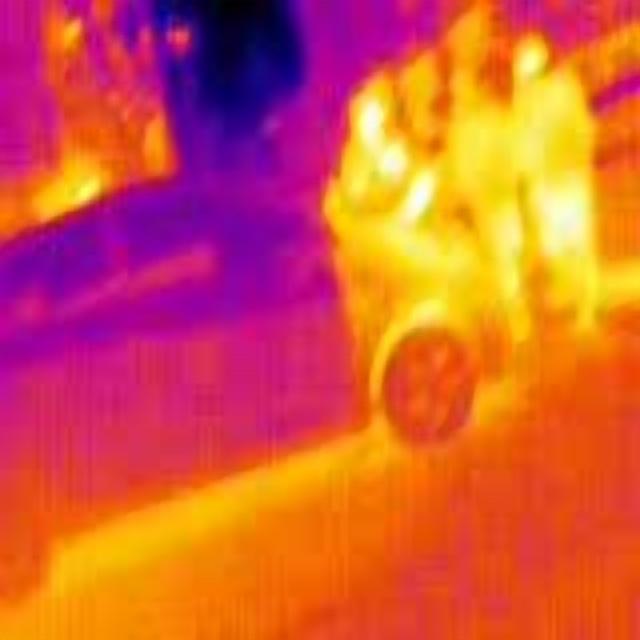
Detected objects:
label: person
label: person
label: person